Ventura, California

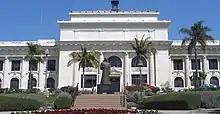
Historic San Buenaventura City Hall

The large Ventura Oil Field was first drilled in 1919 and at its peak produced . The development of the oil fields in the 1920s, along with the building of better roads to Los Angeles and the affordability of automobiles, enabled a major real estate boom. Symphony concerts and Little League teams were sponsored by the oil companies. Contemporary downtown Ventura is defined by extant buildings from this period. Landmarks built during the oil boom include Ventura Theatre (1928), the First Baptist Church of Ventura (1926), the Ventura Hotel (1926), and the Mission Theatre (1928).